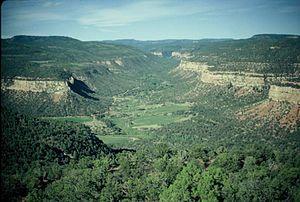
Torvosaurus est un genre éteint de dinosaures théropodes carnivores appartenant au clade des Megalosauridae et ayant vécu au Kimméridgien-Tithonien dans ce qui est actuellement l'Amérique du Nord et le Portugal.